Doris Laine

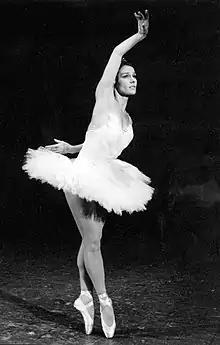
Laine in 1966

From 1964 to 1966, Laine was attached to the Royal Festival Ballet (now English National Ballet) in London as principal dancer.